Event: Nepal Earthquake
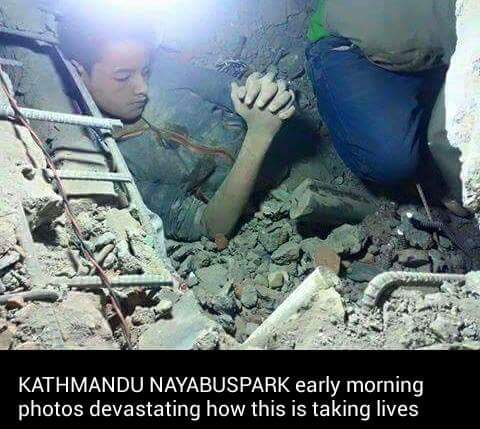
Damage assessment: damage